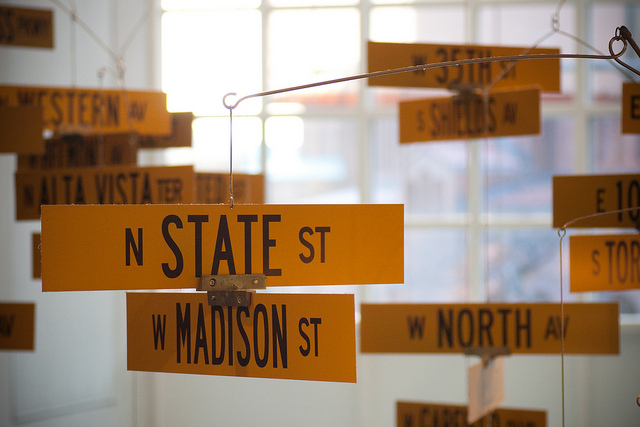
user: Given an image and a question. Answer the question in a short answer. Question: Where are these signs usually found? Short Answer:
assistant: street